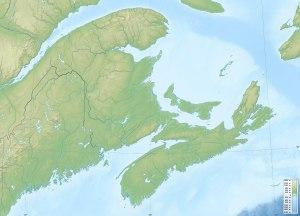
L'expression « provinces maritimes » désigne l'ensemble des trois provinces de la côte sud-est du Canada, soit le Nouveau-Brunswick, la Nouvelle-Écosse et l'Île-du-Prince-Édouard. À la différence des provinces de l'Atlantique, les Maritimes n'incluent pas Terre-Neuve-et-Labrador.